Robert Bruce Foote

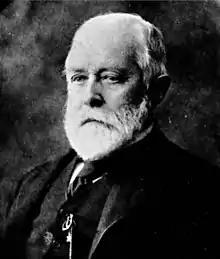

Robert Bruce Foote (22 September 1834 – 29 December 1912) was a British geologist and archaeologist who conducted geological surveys of prehistoric locations in India for the Geological Survey of India. For his contributions to Indian archaeology, he is called "the father of Indian prehistory". He discovered the site of Attirampakkam (then part of the Madras Presidency, near Chennai), a Madrasian culture.